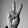
ASL letter: V